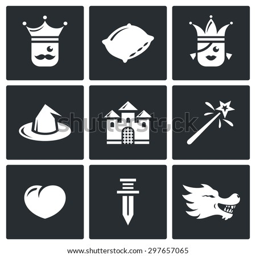
adapted work , tale about a kingdom and magic icons set .